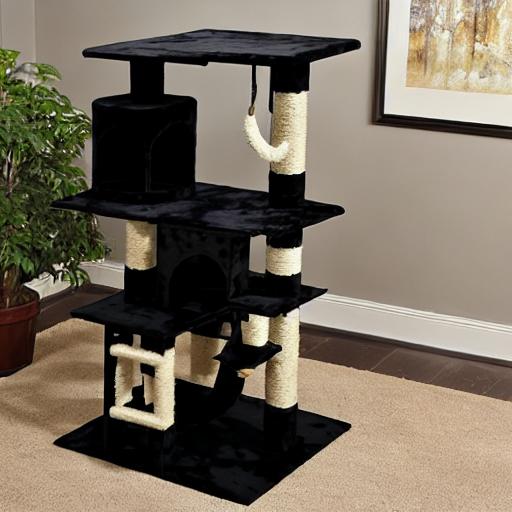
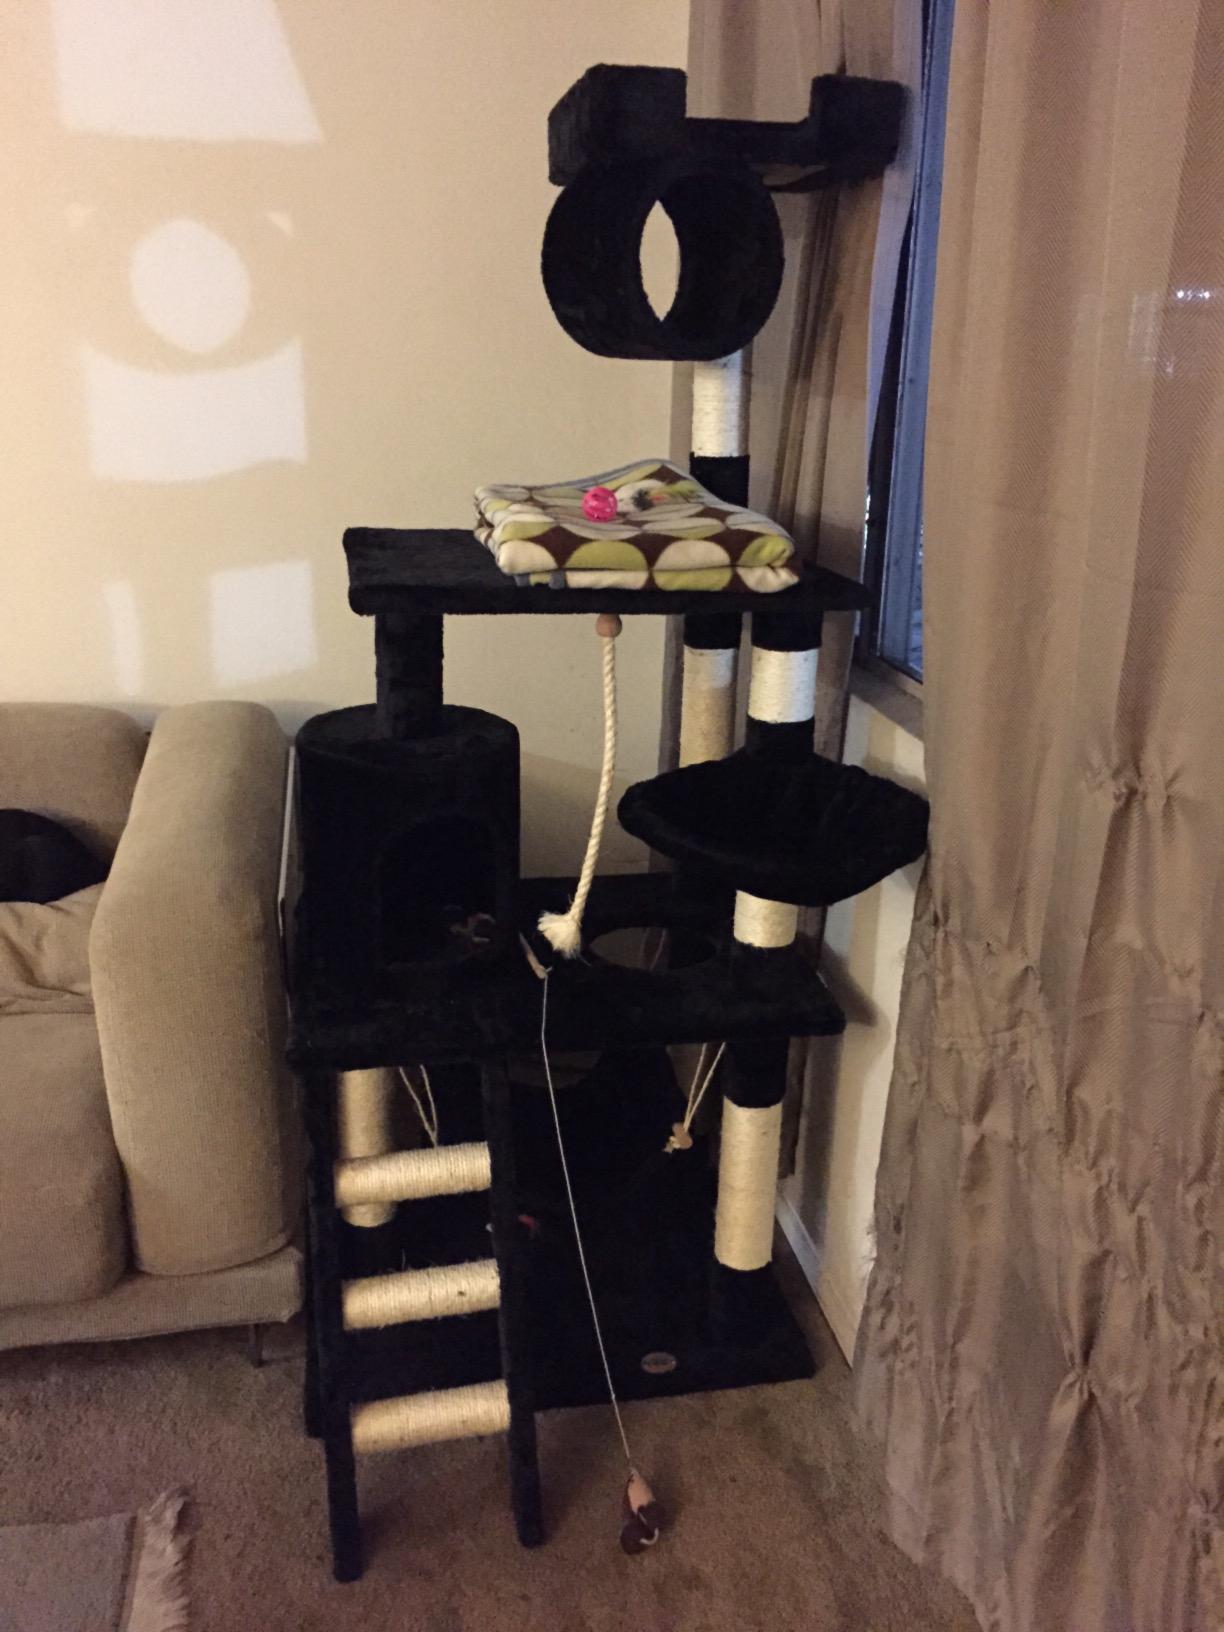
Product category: items_cat tree
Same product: no